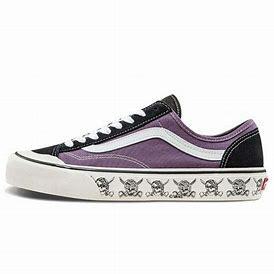
Brand: Vans
Model: Style 36 Decon Sf Skate